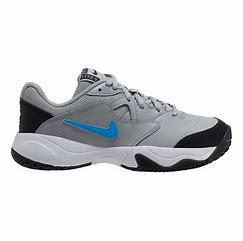
Brand: Nike
Model: Court Lite 2